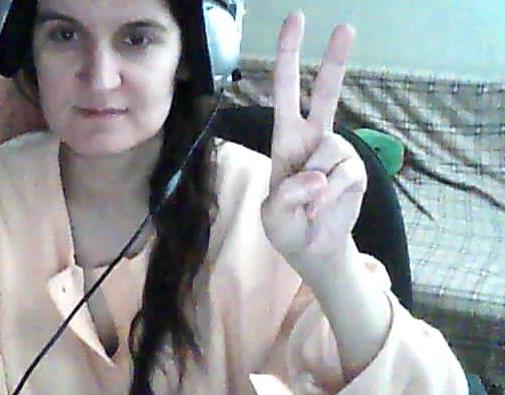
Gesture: peace